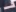
Number: 7